Brandenburg University of Technology

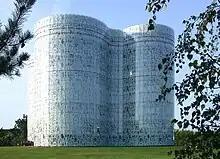
The modern university library

The new library was opened in the year 2004 and is called "Informations-, Kommunikations- und Medienzentrum" (IKMZ). It was designed by the famous architects Herzog & de Meuron.